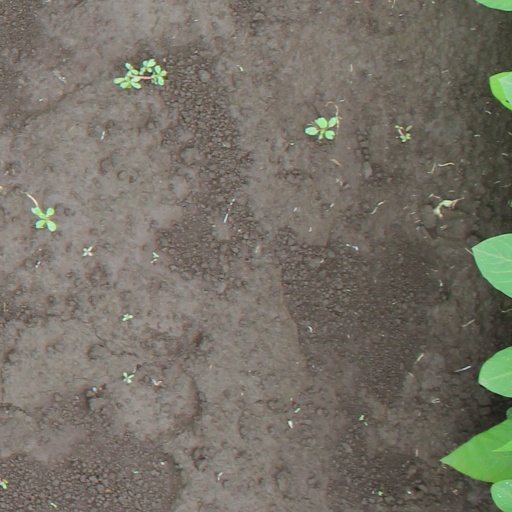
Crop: soybean